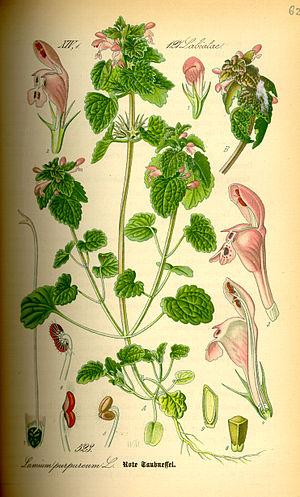
Lamium est un genre de plantes herbacées, les lamiers, de la famille des Lamiaceae.
La feuille est, en morphologie végétale, l'organe spécialisé dans la photosynthèse chez les plantes vasculaires. Elle est insérée sur les tiges des plantes au niveau des nœuds. C'est aussi le siège de la respiration et de la transpiration. Les feuilles peuvent se spécialiser, notamment pour stocker des éléments nutritifs et de l'eau.